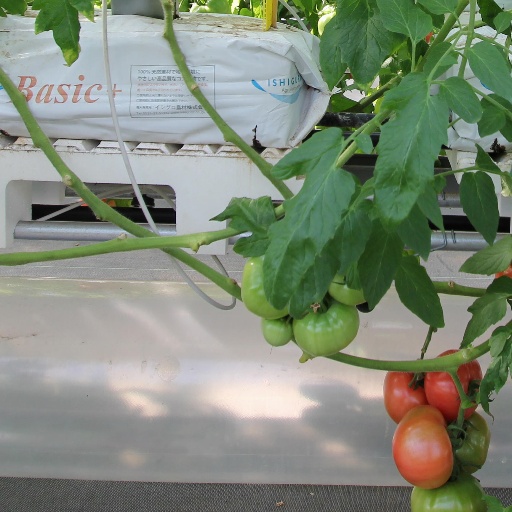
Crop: tomato